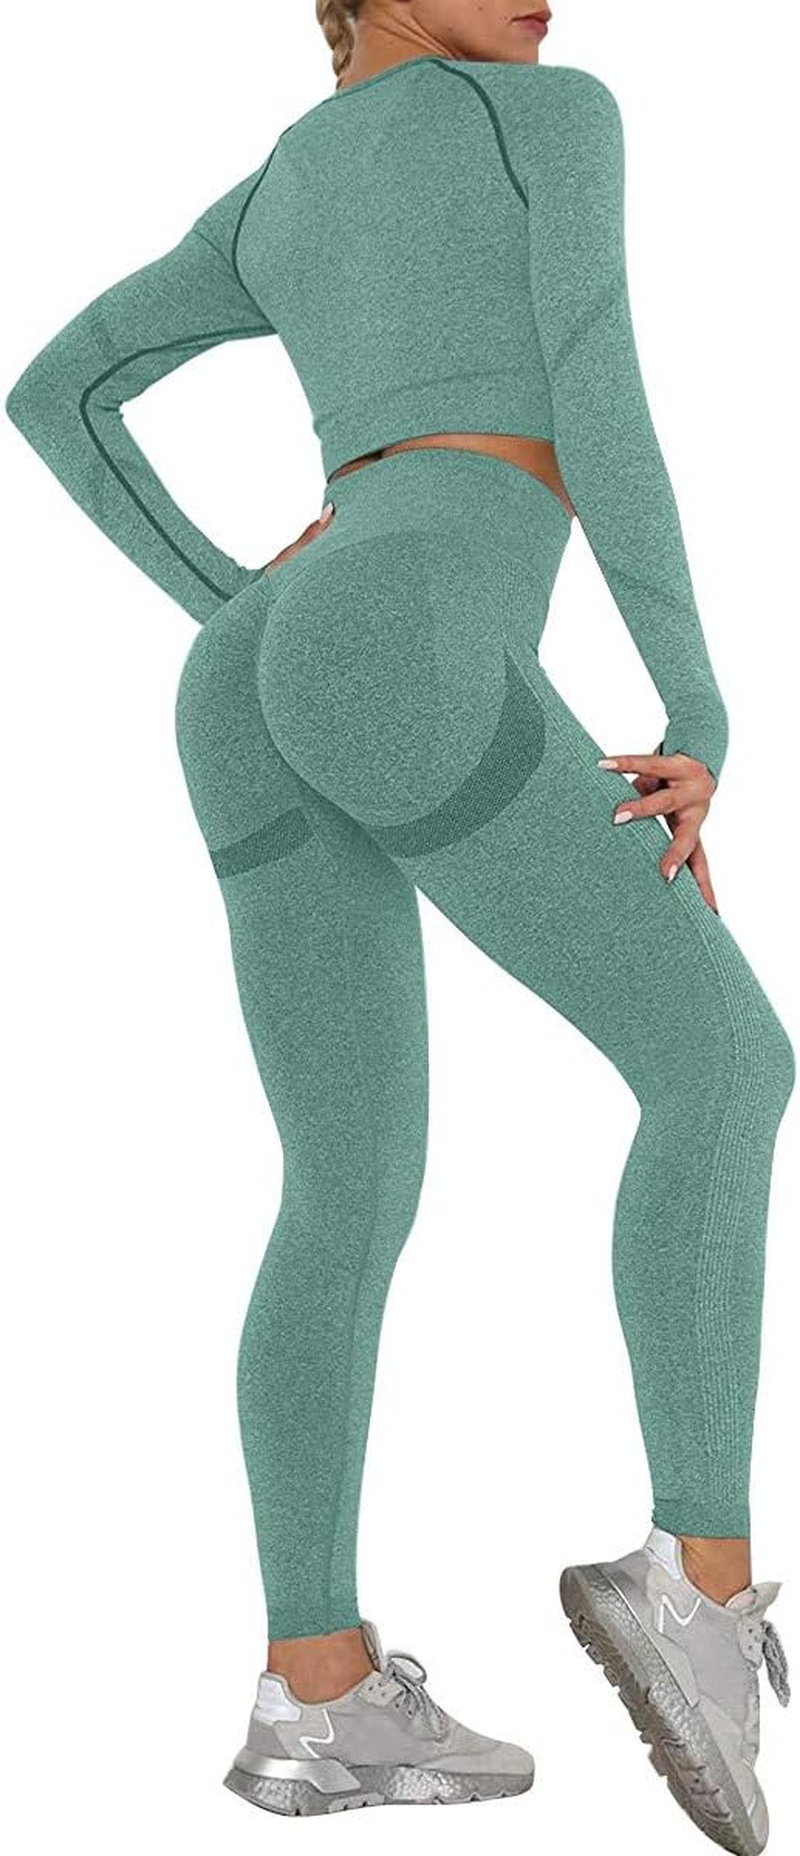
Women Butt Lifting Yoga Legging Long Sleeve Crop Top Tummy Control 2 Piece Workout Outfits Sets Green S
Product description SIZE CHART S : Bust: 26"~28"; Waist: 23.6"~25.5"; Hips: 26.7"~28.7" M : Bust: 28"~30"; Waist: 25.5"~27.5"; Hips: 28.7"~30.7" L : Bust: 30"-32"; Waist: 27.5"-29.5"; Hips: 30.7"-32.7" XL : Bust: 32"~34"; Waist: 29.5"~31.5"; Hips: 32.7"~34.7"
Brand: Dilburyfitness.store
Category: Apparel & Accessories > Clothing > Activewear